Deity

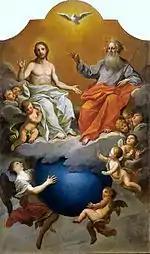
"Holy Trinity" (1756–1758) by Szymon Czechowicz, showing God the Father, God the Son, and the Holy Spirit, all of whom are revered in Christianity as a single deity

The Polynesian people developed a theology centered on numerous deities, with clusters of islands having different names for the same idea. There are great deities found across the Pacific Ocean. Some deities are found widely, and there are many local deities whose worship is limited to one or a few islands or sometimes to isolated villages on the same island.